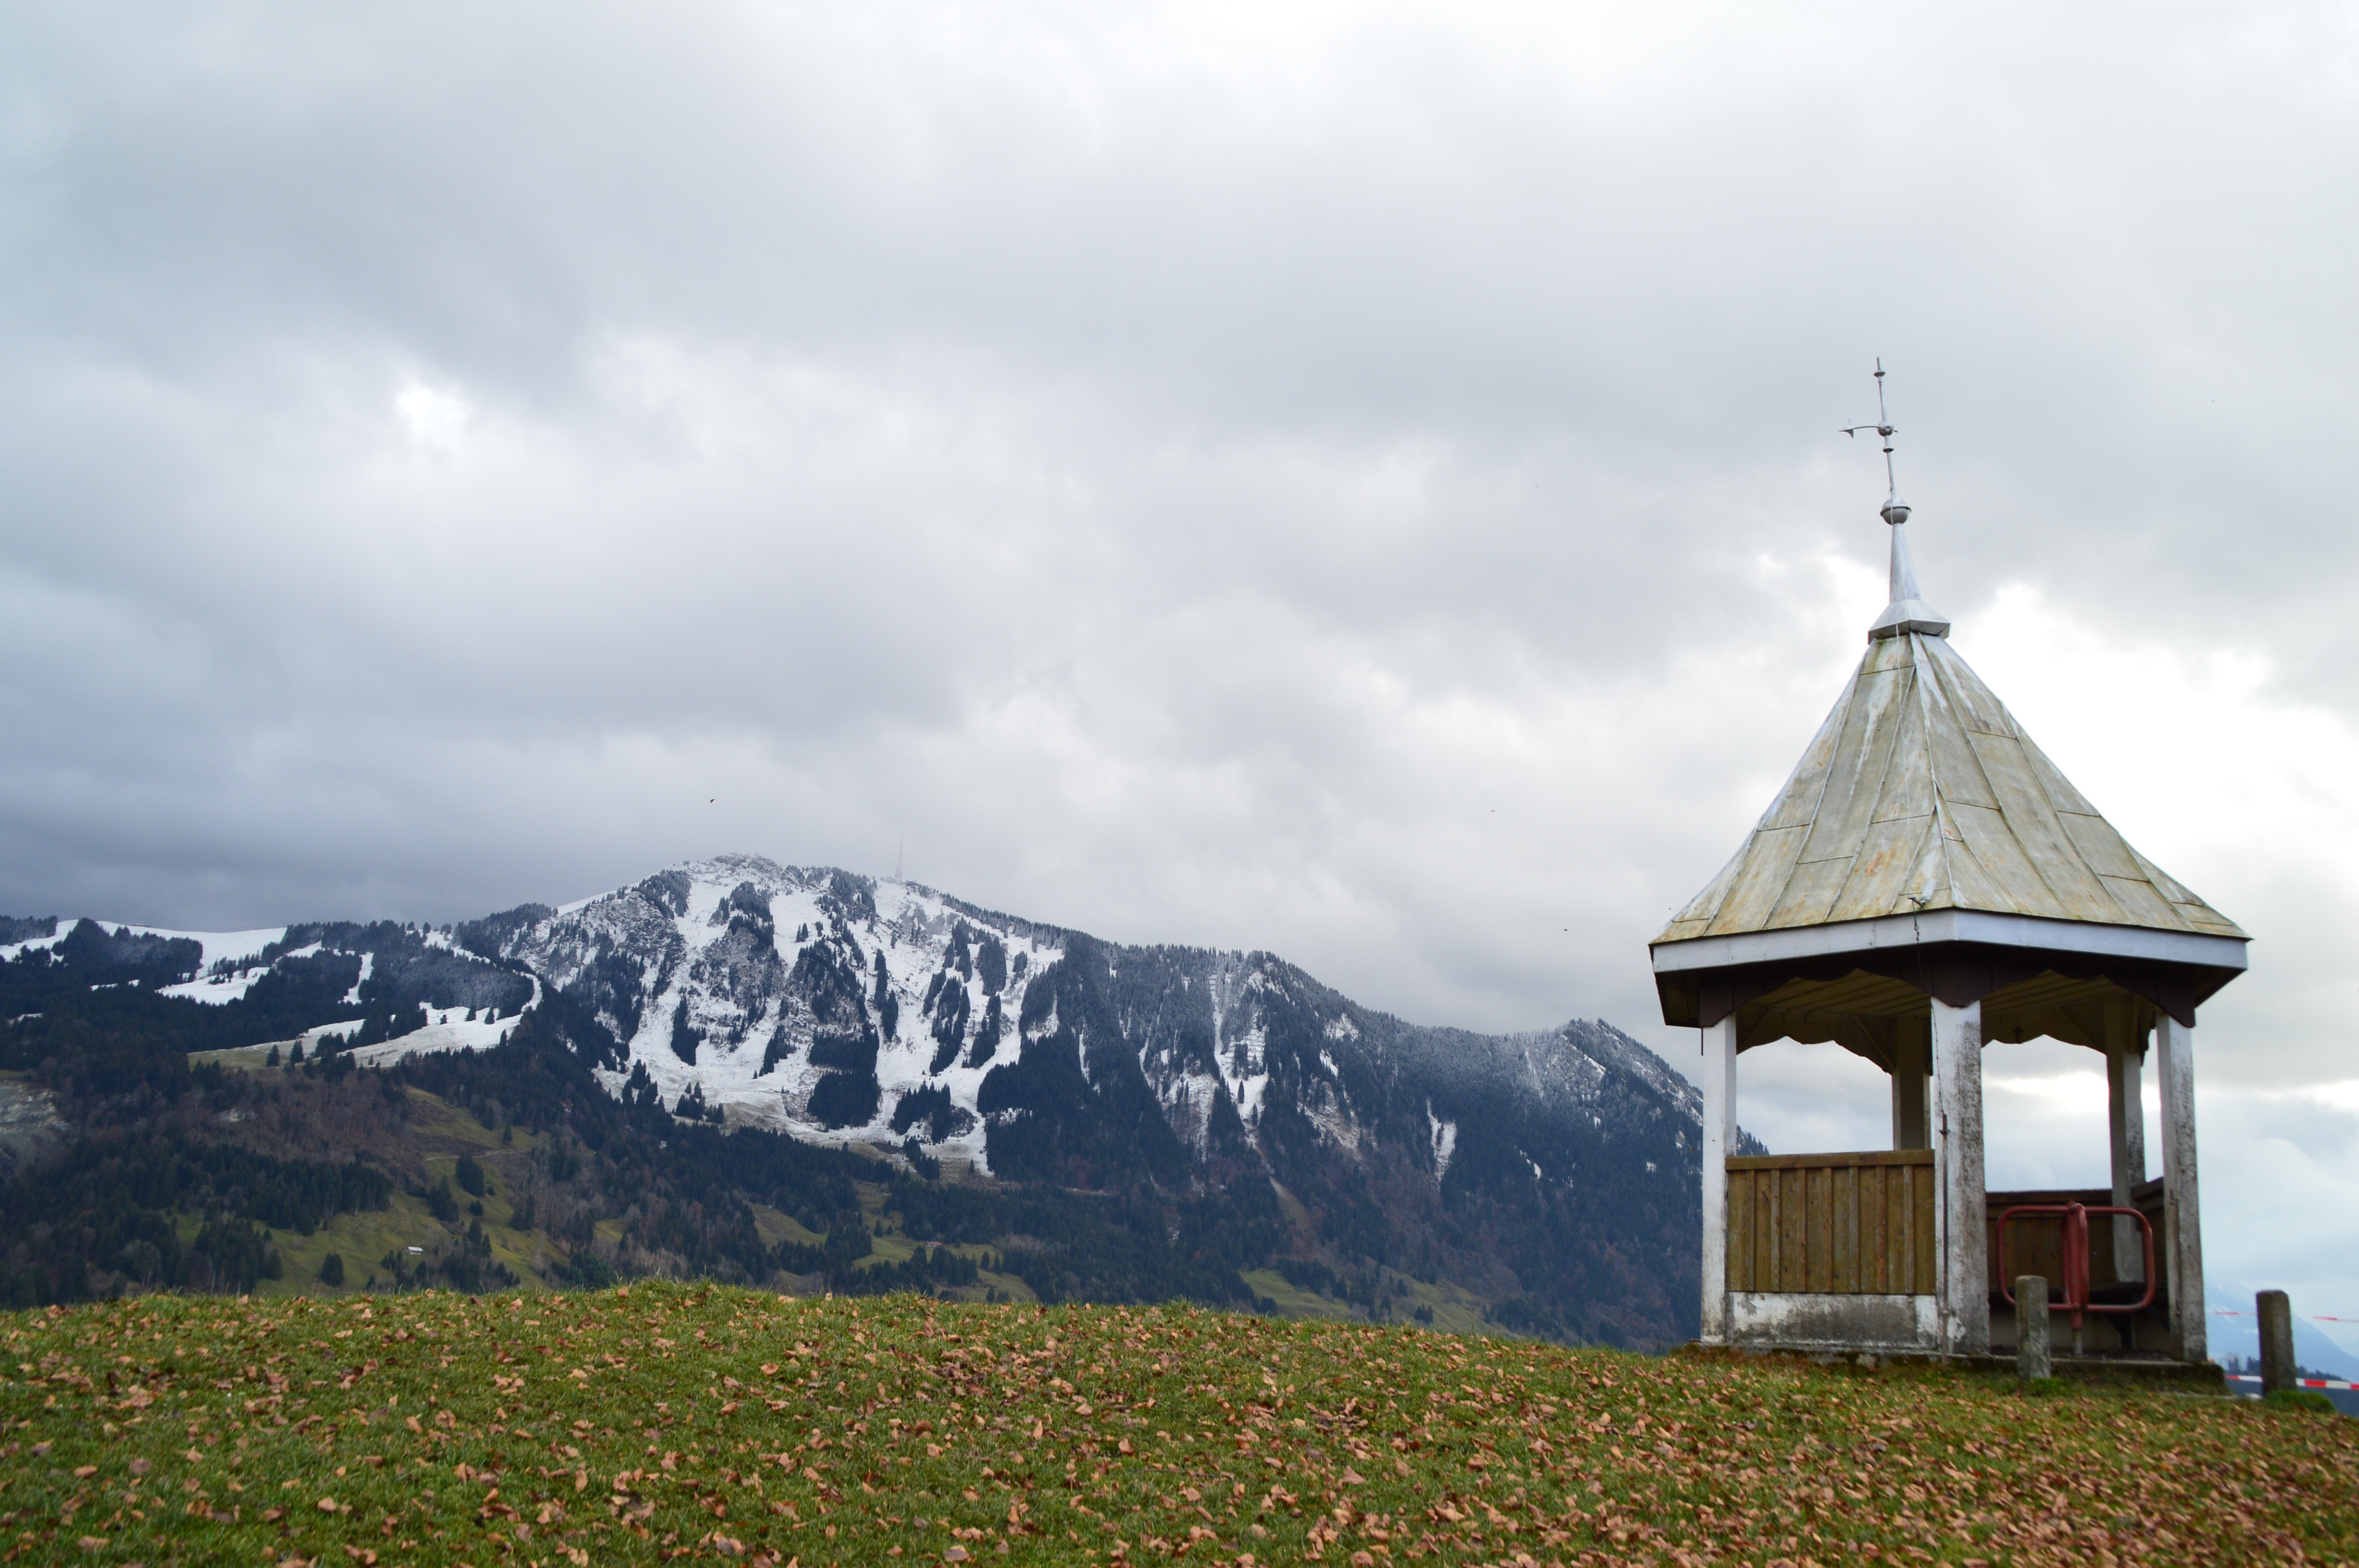
landscape, mountain, hill, mountain range, tower, alps, pavilion, greened, mountainous landforms, allgau